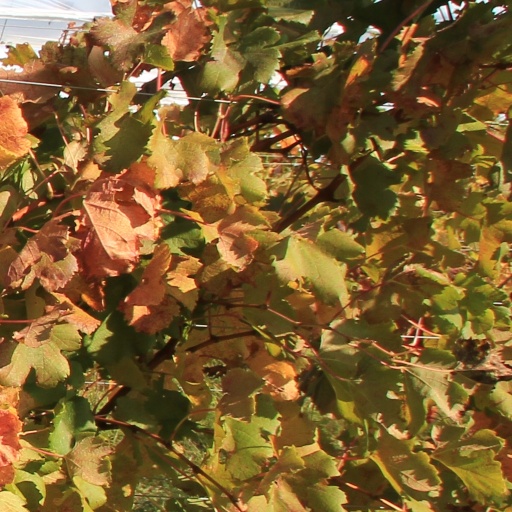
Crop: grape